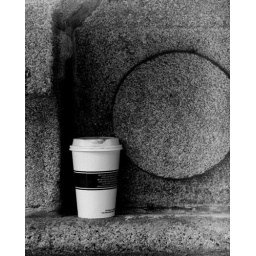
Beacon Hill in black &amp;amp; white